Meysembourg Castle

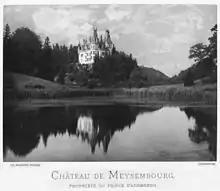
Charles Bernhoeft: Historic photograph of Meysembourg Castle (1891)

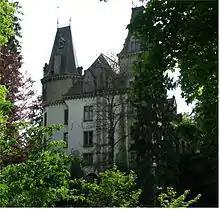
Meysembourg Castle in 2005

Meysembourg Castle (Luxembourgish: "Schlass Meesebuerg") is located some 2 km south-west of Larochette in central Luxembourg. While the site has a history dating back to the 12th century, today's castle was built in 1880 in Neo-Renaissance style and is privately owned.